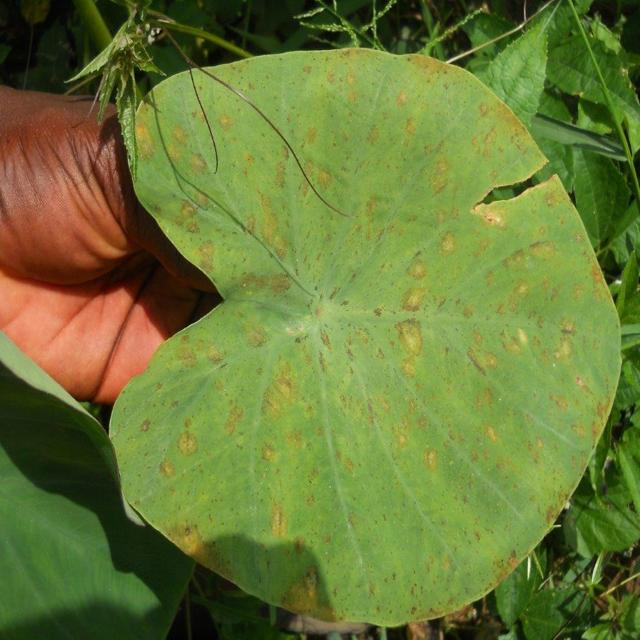
Label: Mid_Blight